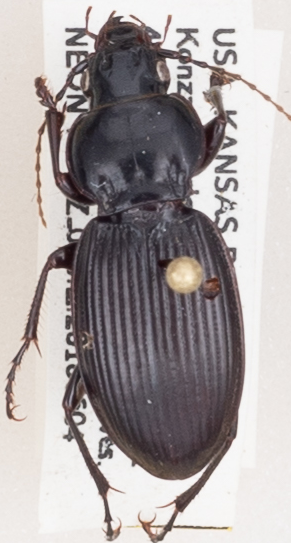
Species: Cyclotrachelus sodalis colossus
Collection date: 2018-06-04
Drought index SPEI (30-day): -1.69
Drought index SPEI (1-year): -1.28
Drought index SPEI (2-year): -0.71